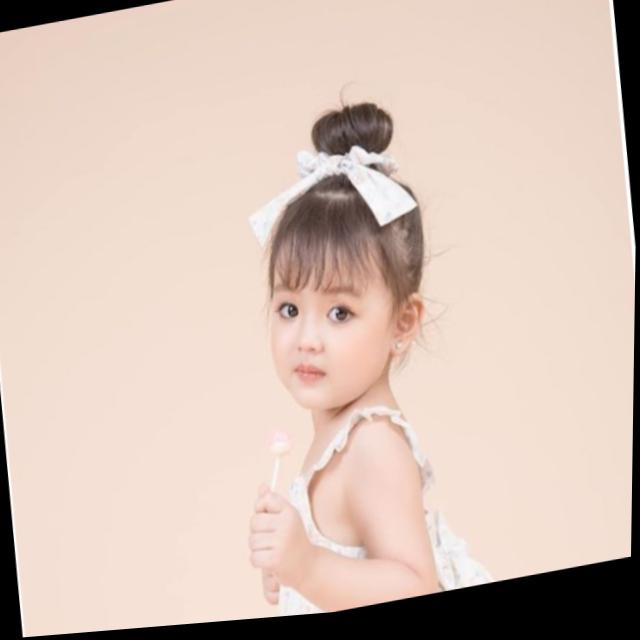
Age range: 0-12